Cornelis Cort

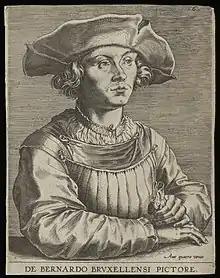
Print of Bernard van Orley, made by Cornelis Cort in the 16th century.

Born in Hoorn or Edam, Cort may have been a pupil of Dirck Volckertsz Coornhert in the 1550s in Haarlem. His first known engravings were published in Antwerp around 1553, though it is thought that he remained working in the Northern Netherlands. The publisher was Hieronymous Cock, under whom Cort may have apprenticed as well. A letter of 1567 from Dominicus Lampsonius to the artist Titian described Cock as Cort's master. Plates, which Cort produced for Cock were inscribed with Cort's name only after he left his apprenticeship with Cock.